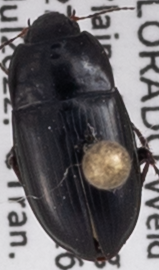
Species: Amara confusa
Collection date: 2022-07-06
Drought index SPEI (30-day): -0.664
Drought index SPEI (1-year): -2.09
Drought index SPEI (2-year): -1.45